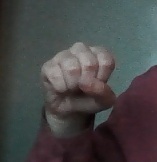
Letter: saad